Louisa Island (Tasmania)

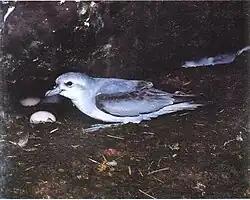
The island is a breeding site for fairy prions

The central parts of the island are lightly forested with "Eucalyptus nitida" and "Eucalyptus ovata", with an understorey of "Leptospermum scoparium" and "Melaleuca squarrosa". Bracken covers areas subjected to recent fires.